Ioan Simu

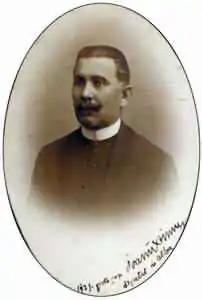
Ioan Simu

Ioan Simu (June 27, 1875–June 22, 1948) was an Austro-Hungarian-born Romanian Greek-Catholic priest and politician.